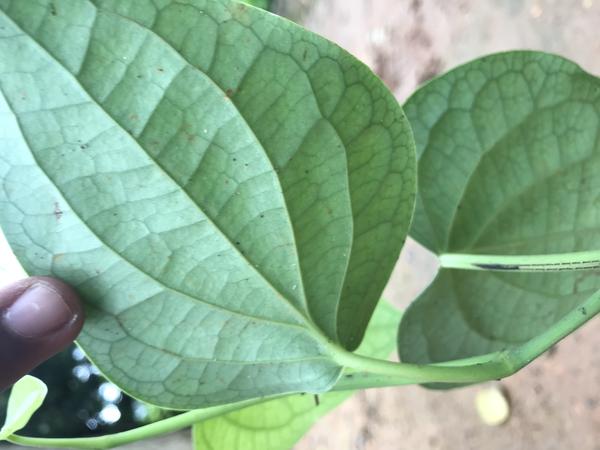
Plant: Pepper